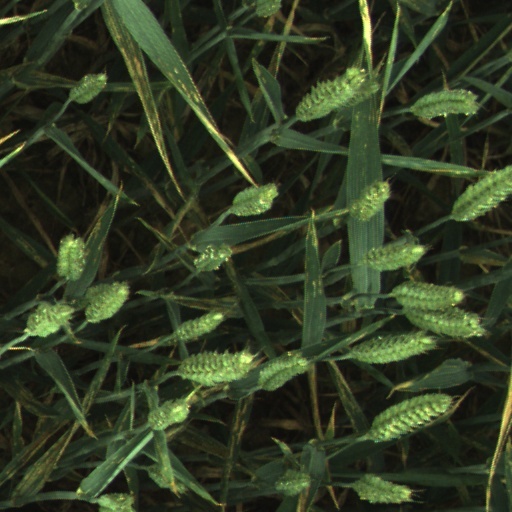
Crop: wheat